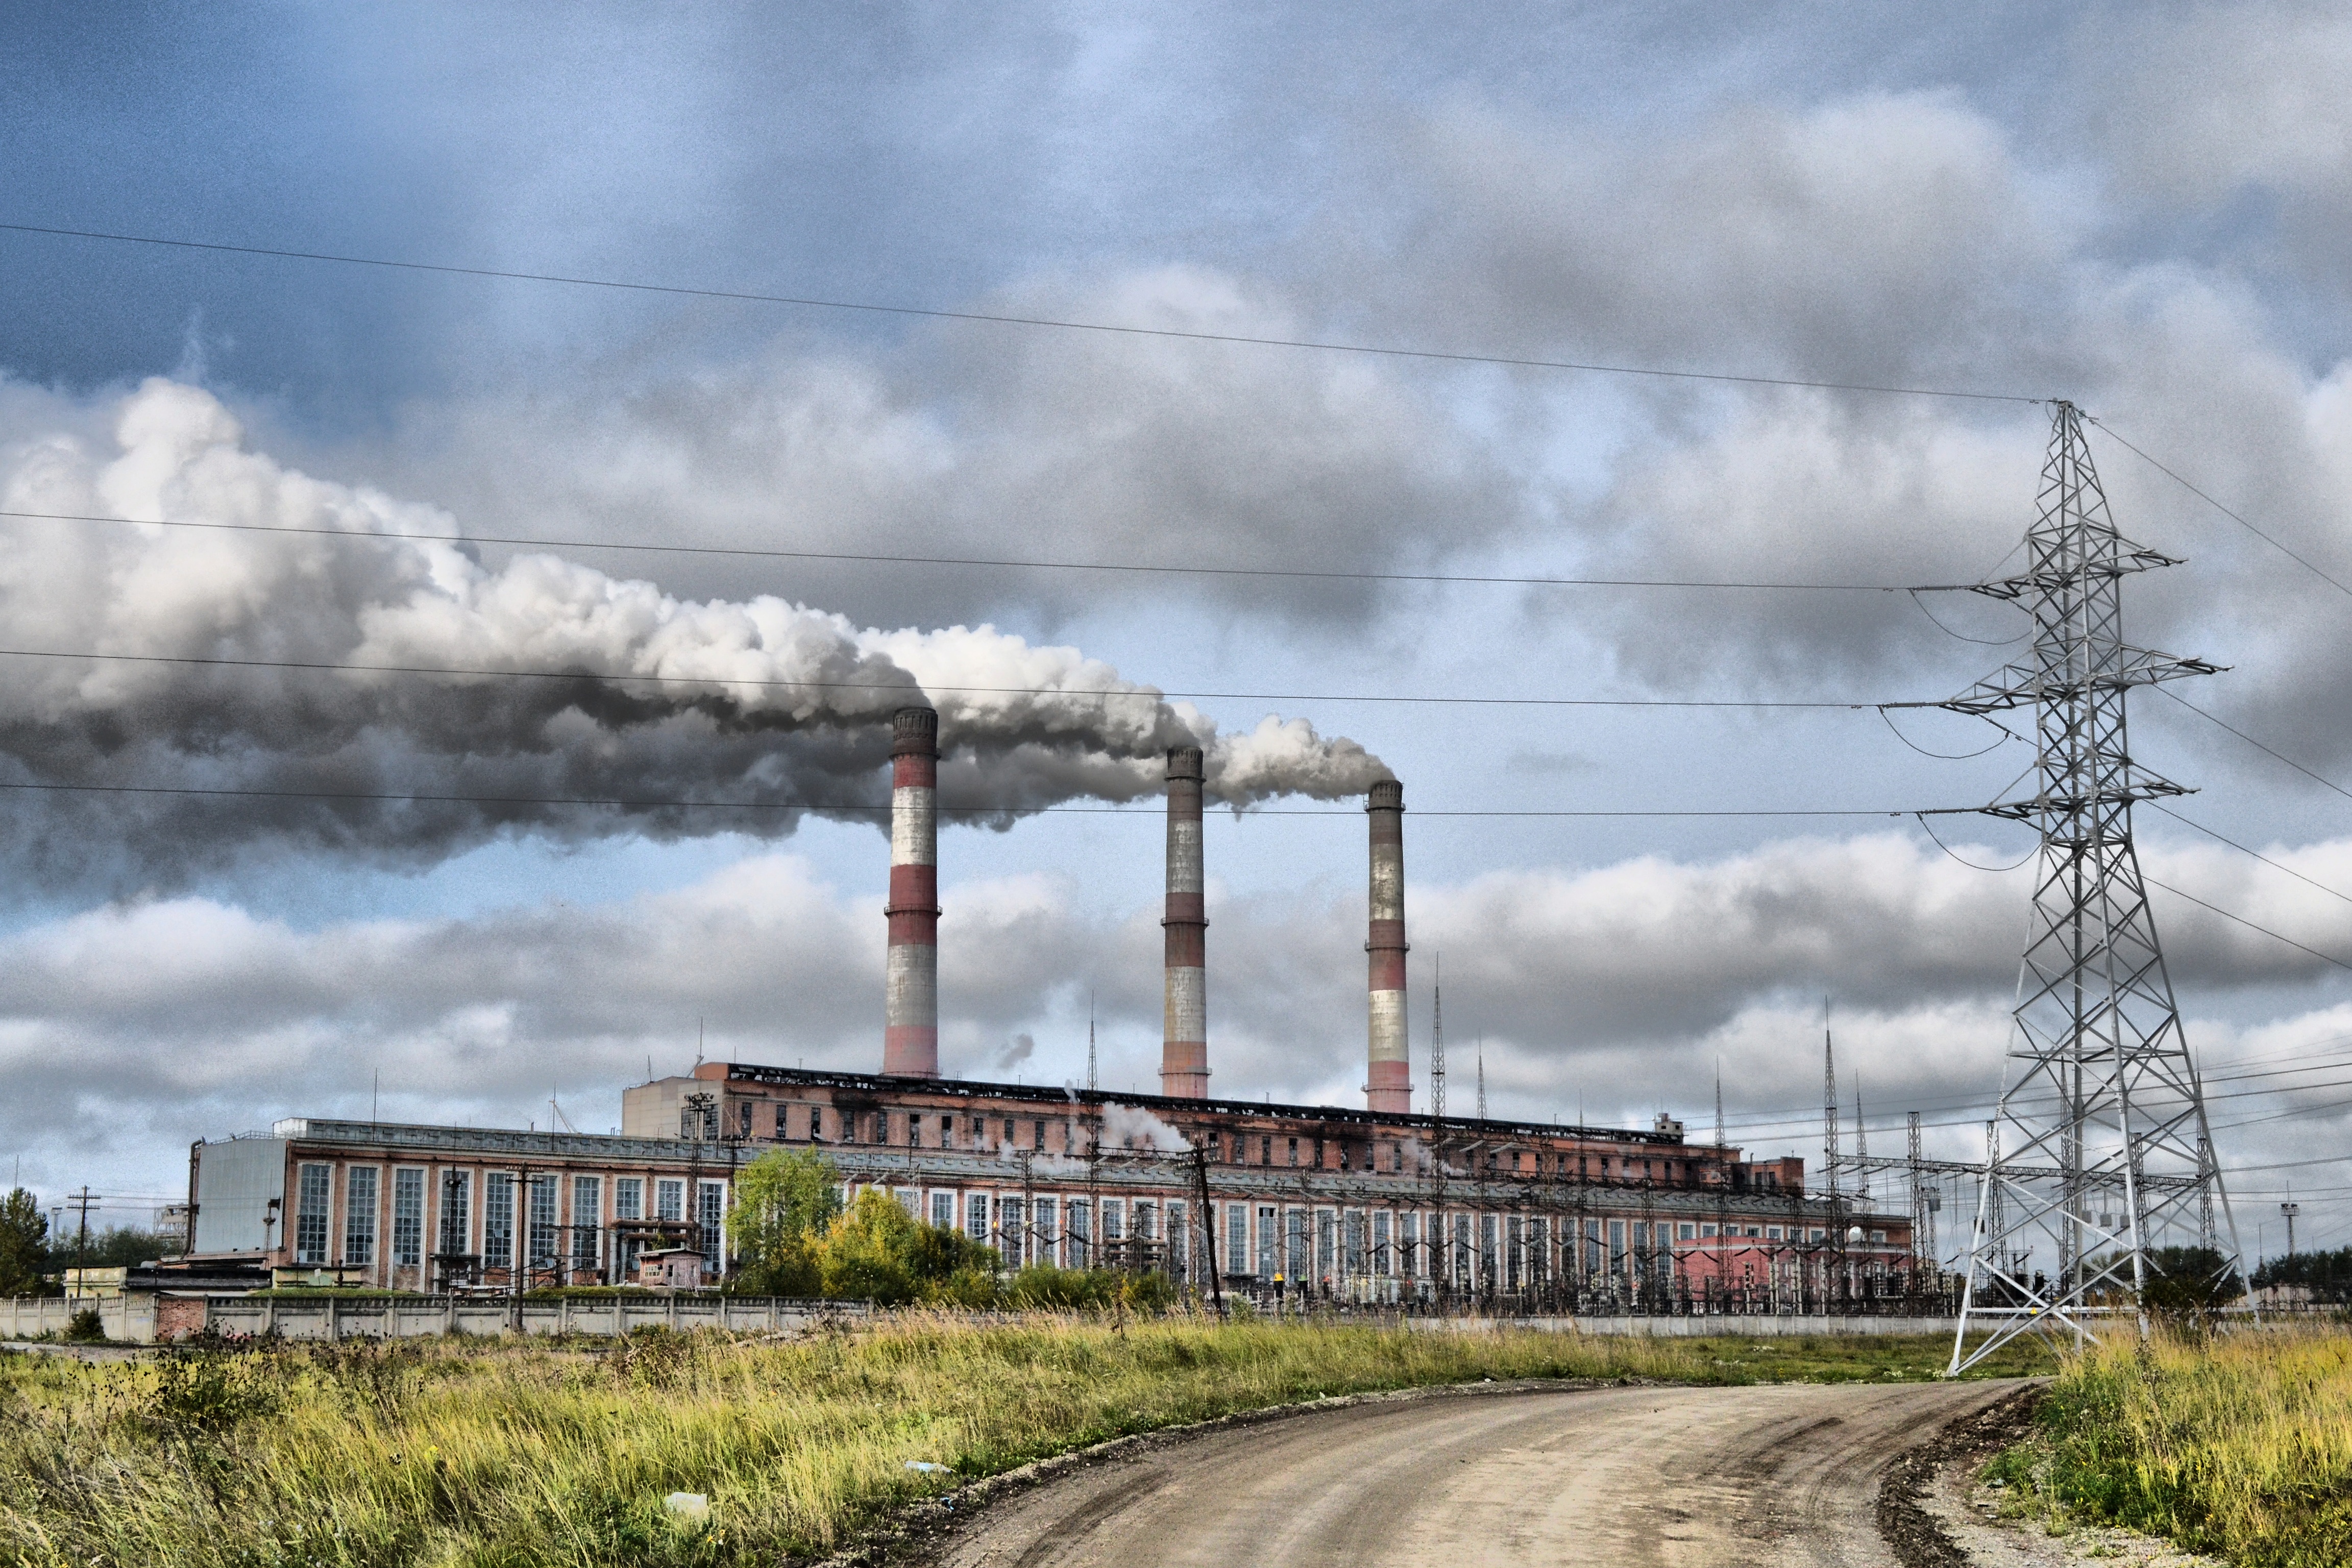
cloud, sky, smoke, transport, industry, power plant, clouds, pipe, rail transport, power station, air pollution, outdoor structure, poluton